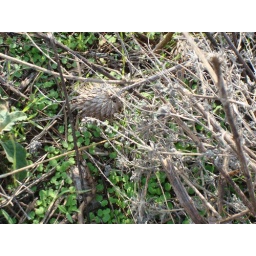
cut grass &amp;amp; flowers with new growth underneath